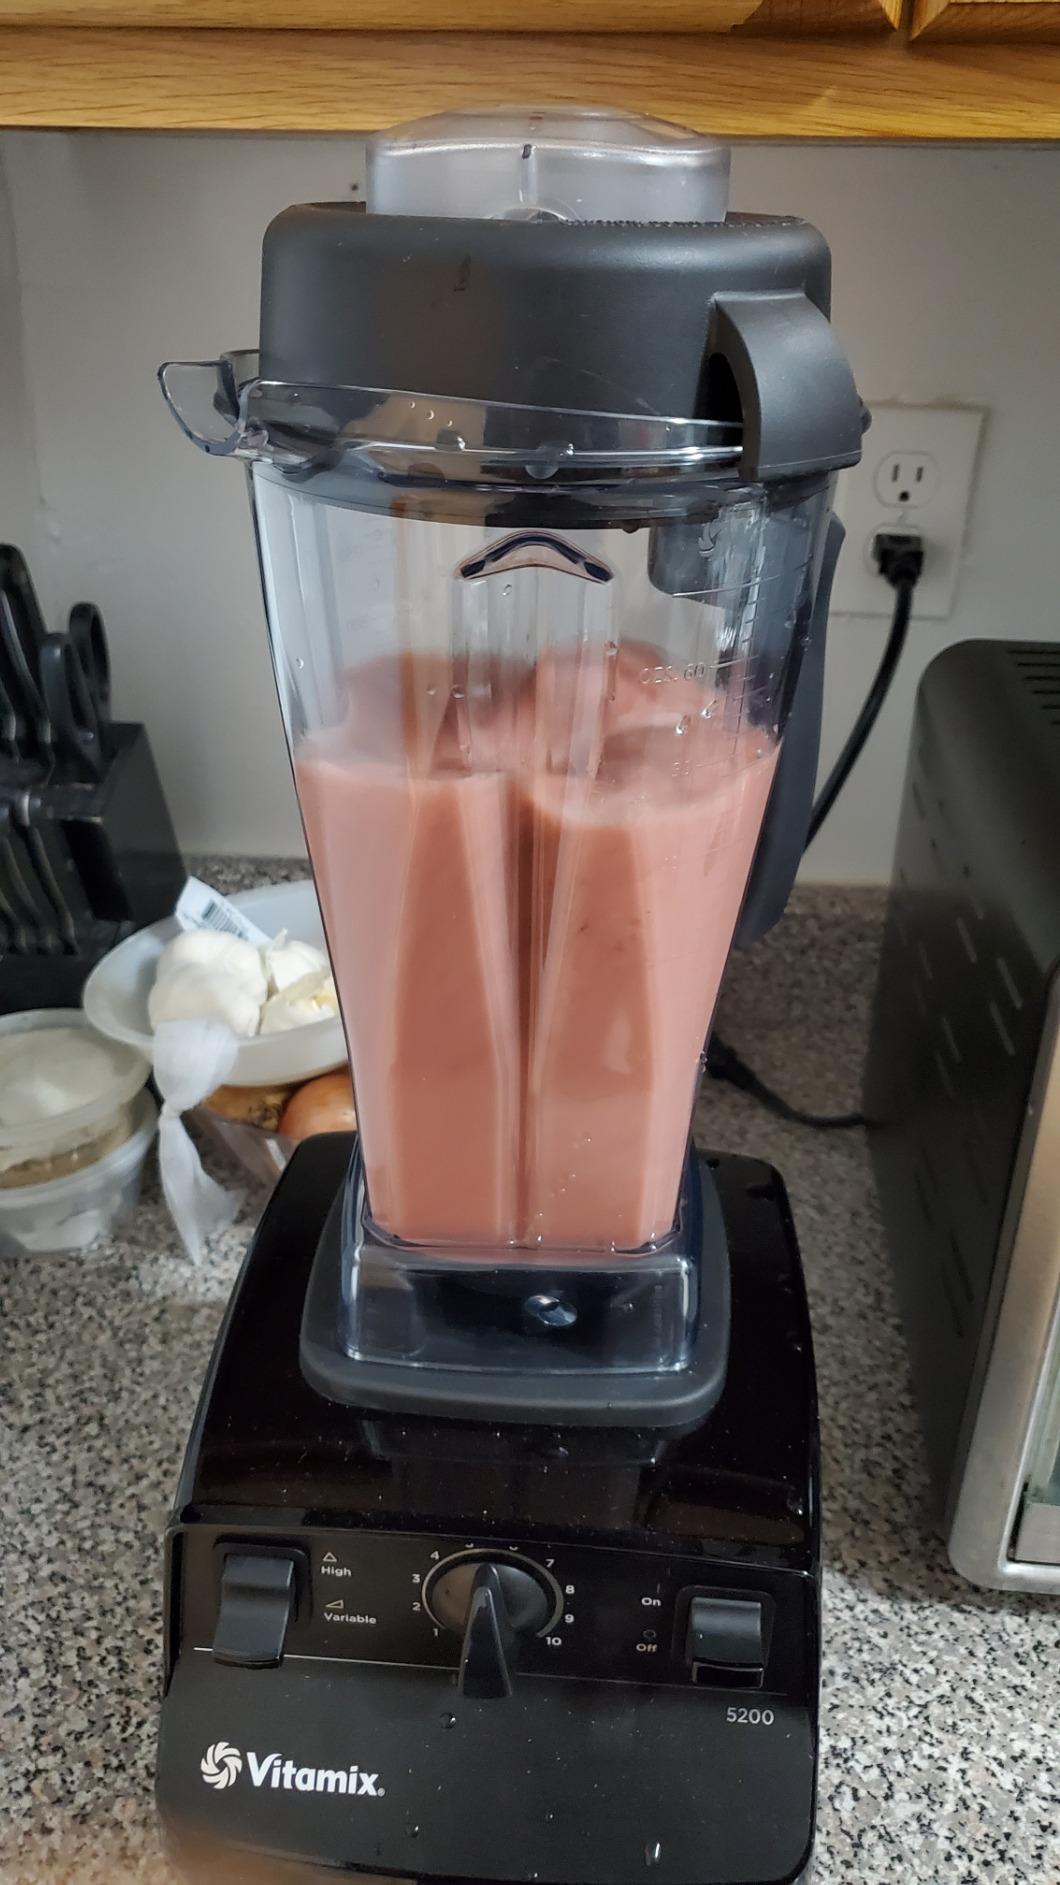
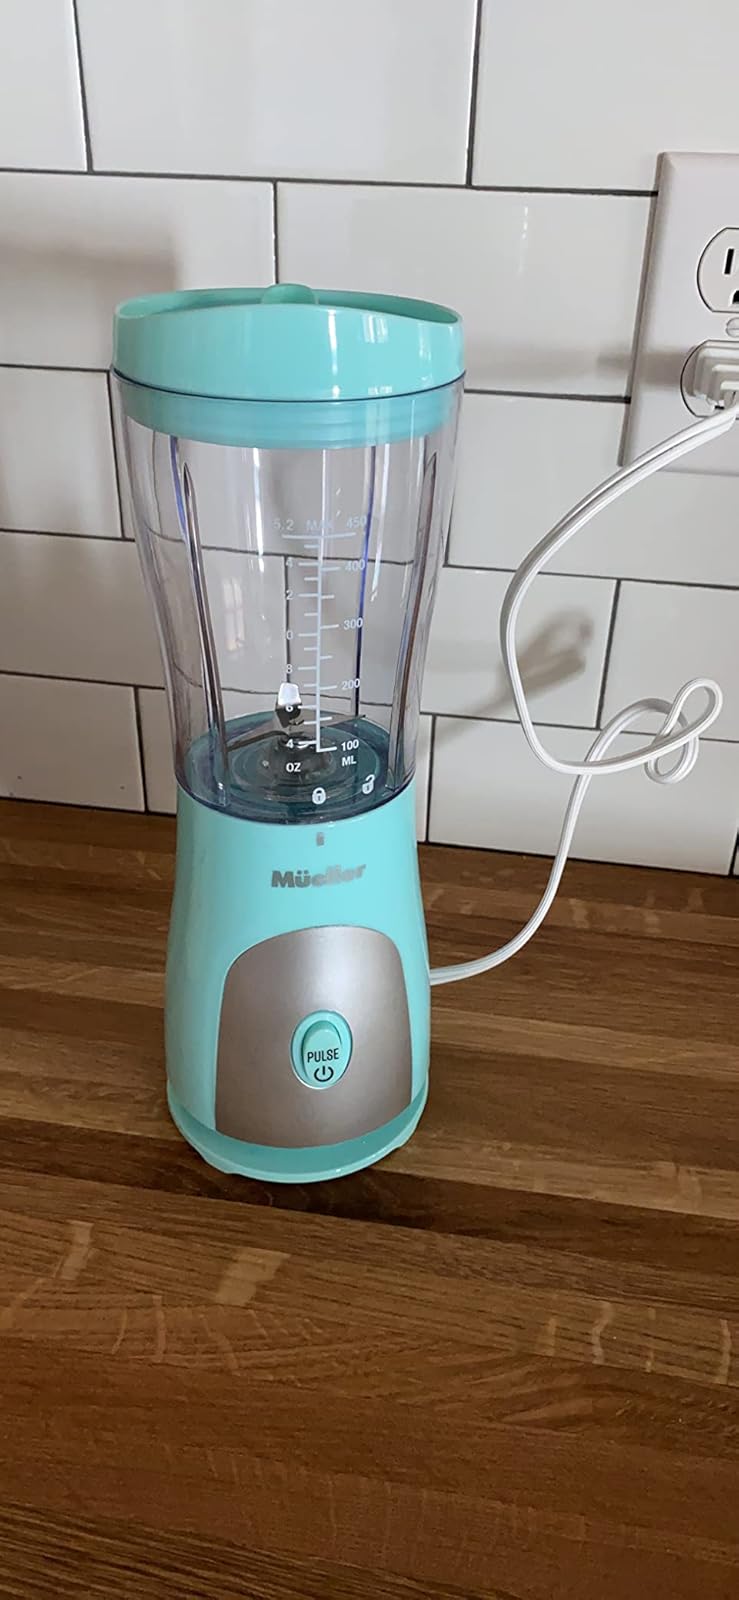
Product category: items_blender
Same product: no